Henry William Pickersgill

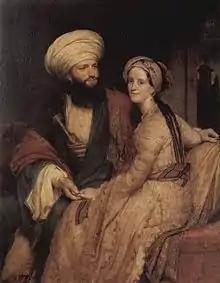
"James Silk Buckingham and his Wife in Arab Dress", 1816

His early subjects were varied and included landscapes and classical and historical themes, but he eventually settled to portraiture as his speciality. His first exhibit at the Royal Academy was a portrait of his benefactor Mr Hall, and during his lifetime he showed a total of 384 paintings there. He was elected to associate membership of the Academy in November 1822 and full membership in February 1826.